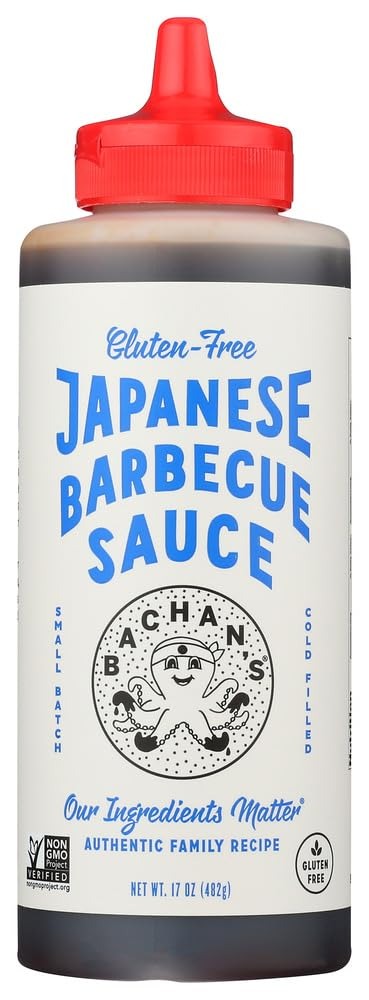
Item Name: Bachan's Japanese Barbecue Sauce, Gluten Free, 17 Ounces (Pack Of 6)
Bullet Point: Bachan's Japanese Barbecue Sauce, Gluten Free, 17 Ounces (Pack Of 6)
Value: 102.0
Unit: Ounce

Price: 62.1